Amram Aburbeh

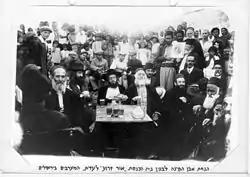
Cornerstone-laying ceremony for the Or Zaruaa synagogue, 1926

In 1920 Aburbeh was among the founders of the new Jerusalem neighborhood of Bayit Vegan. In 1926 he founded and built a new synagogue in the Nachlaot neighborhood for the "Ma'araviim" congregation called Or Zaruaa, which he named after the "beit midrash" headed by his late father. This new synagogue included a beit midrash that he headed. Or Zaruaa Synagogue was chosen to be included as one of the buildings for preservation in Jerusalem. In 1930 Aburbeh was elected as an executive committee member of the "Ma'araviim" congregation in Jerusalem.